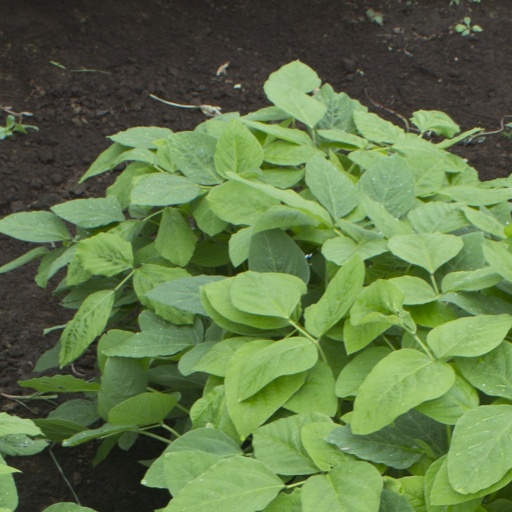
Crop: soybean